Kingskerswell

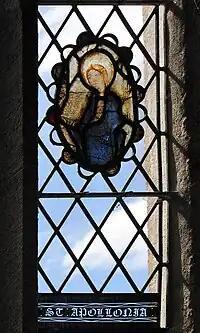
Stained glass image of Saint Apollonia in St Mary's Church

A church is mentioned in the Domesday entry for Kingskerswell: "Also to the church of this manor belongs half a virgate of land", though this does not necessarily imply the existence of a building; it may just represent a group of Christians under some form of rectorship or similar administration. By 1159 there was a chaplain named William here, and in 1301 the chapel was visited by the Dean and Chapter of Exeter. They made several notes on the condition of the chapel, including the fact that it had three bells, but it was generally in poor repair—for instance the chancel roof was in a bad condition and its windows had no glass.